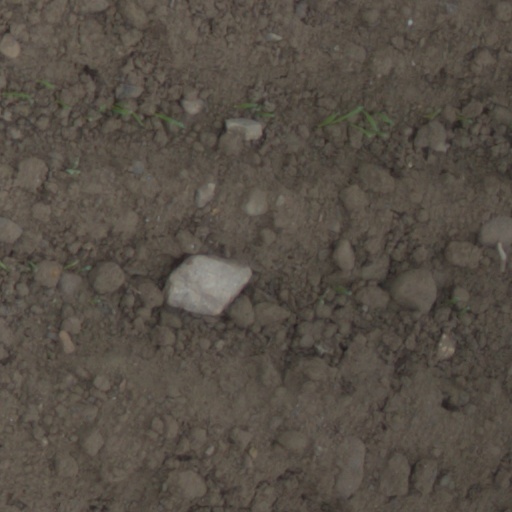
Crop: wheat